Go KL City Bus

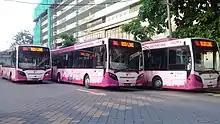
Alexander Dennis Enviro200 in the former livery

On 1 January 2024, the city hall announced the implementation of payments for foreign passengers for RM1 per ride for last-mile city routes. The payment can be made by using Touch n Go, credit and debit cards, however Malaysians are still able to get a free ride by using Malaysian National Registration Identity Card (NRIC).